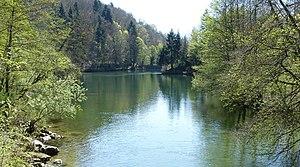
L'arboretum national du vallon de l'Aubonne est une collection botanique d'arbres et d'arbustes provenant du monde entier, créée en 1968 dans le vallon de l'Aubonne, dans le canton de Vaud, en Suisse.